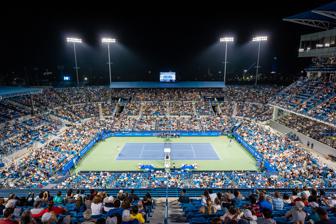
Building: Lindner Family Tennis Center
Country: United States of America
Year built: 1979
Tennis venue in Mason, Ohio Lindner Family Tennis Center Lindner Family Tennis Center Location Mason, Ohio , United States Owner Tennis for Charity, Inc. Operator Cincinnati Tennis, LLC Capacity 11,614 (Center Court) 5,000 (Grandstand) 4,000 (Court #3) 2,000 (Court #10) Surface Hard, Outdoors Construction Broke ground 1979 Opened 1979 1981 – Center Court 1995 – Grandstand (Court 2) 1997 – Court 3 Renovated 2009–2010 2024–2025 Expanded Continuously since 1979 Construction cost Initial: $ 35 million 2009–2010: $10 million 2024–2025: $260 million Architect Browning Day (1981, 1995, 1997, 2010) Gensler & Barton Malow (2024, 2025) Main contractors Vector Construction of Northern Kentucky Tenants Cincinnati Open (1979–present) Website www .cincytennis .com The Lindner Family Tennis Center is a tennis facility in Mason, Ohio . It is the home of the Cincinnati Open and is owned by Tennis for Charity, Inc. The grounds include four permanent tennis stadia (Center Court, Grandstand Court, Court 3 and Court 10), distinguishing the center as the only world tennis venue, apart from the four Grand Slam venues, with more than two permanent stadia. Center Court , built in 1981 and expanded many times since, has a capacity of 11,600. Grandstand Court, built in 1995, has a capacity of 5,000. Court 3, built in 2010, seats 4,000. Court 10, built in 1997 and originally named Court 3, has a capacity of 2,000. Its name, The Lindner Family Tennis Center, pays tribute to the family of a former tournament sponsor, the late Cincinnati financier, Carl Lindner, Jr. Browning Day of Indianapolis has been the architectural firm of record for the Center since its conception. History The location became home to the Cincinnati Open in 1979 when tournament organizers grew weary of perennial Ohio River flooding at its venue of the time, the Coney Island amusement park. One of the tournament sponsors, Taft Broadcasting , owned the Kings Island Amusement Park in Mason, as well as the Golf Center at Kings Island , which was located on land directly across Interstate 71 from the park. When the chairman of Taft Broadcasting, Charles Mechem, suggested the tournament move to land at the Golf Center, tournament organizers, led by Paul M. Flory, agreed. Four courts of DecoTurf II were initially installed at the new location, and the bleachers used at Coney Island were shipped up I-71 and placed around one of them to form Center Court. Two years later, those bleachers were removed and the first phase of construction on that court began. Enhancements to seating and amenities on Center Court have been made nearly every year since. One of the biggest expansions came in 1987 when the original West Building was added, creating working space for players and media and luxury suites for fans. An expansion in 1990 added more suites and increased capacity on Center Court to 10,000. Construction in 1998 added two additional courts, bringing the total number of courts at the Tennis Center to 10. In 2010, the Tennis Center was enhanced with a new "West Building," now known as The Paul M. Flory Player Center in honor of the 36-year patriarch of the tournament. The new 52,000 square feet (4,800 m 2 ) Player Center added space not only for players, but for media and fans as well. It is approximately twice as high as the previous West Building, rising 85 feet (26 m) above ground level and 97 feet (30 m) above the court level.  A canopy extends over the west stands providing more covered seating.  Total Center Court seating capacity was raised from 10,500 to 11,400 after the renovation. In 2011 the grounds were expanded by more than 40% and six courts were added (increasing the total number of courts from 10 to 16), including Court 3 which serves as the third television court for the tournament. The expansion also included a new front entrance, entry plaza and ticket office. Harry Ewers & Sons, Inc. was chosen to construct and maintain the facility tennis courts. In 2012, the tournament expanded the food court and exhibit areas and also enhanced the northern entrance. Other events The venue also hosts the Atlantic 10 Conference Tennis Championships and the Ohio Athletic Conference Tennis Championships, and has hosted the Association of Volleyball Professionals Cincinnati professional sand volleyball tournament, special events such as concerts and Hospice of Cincinnati's annual fundraising event, and numerous national and regional high school tennis tournaments. It has also hosted the Cincinnati AVP Pro Beach Volleyball Championship Series . Since the 2015–2016 school year, the Ohio High School Athletic Association state championship tournament has been held at the Lindner Family Tennis Center. The tournament was previously held at Ohio State University and the Elysium Tennis Center. See also List of tennis stadiums by capacity References